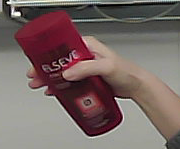
Product: loreal_shampoo